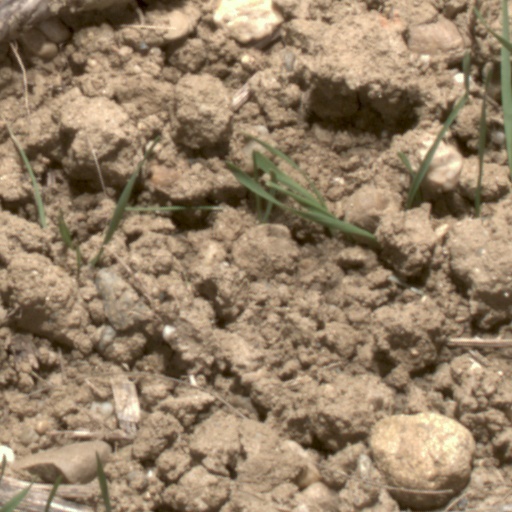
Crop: wheat